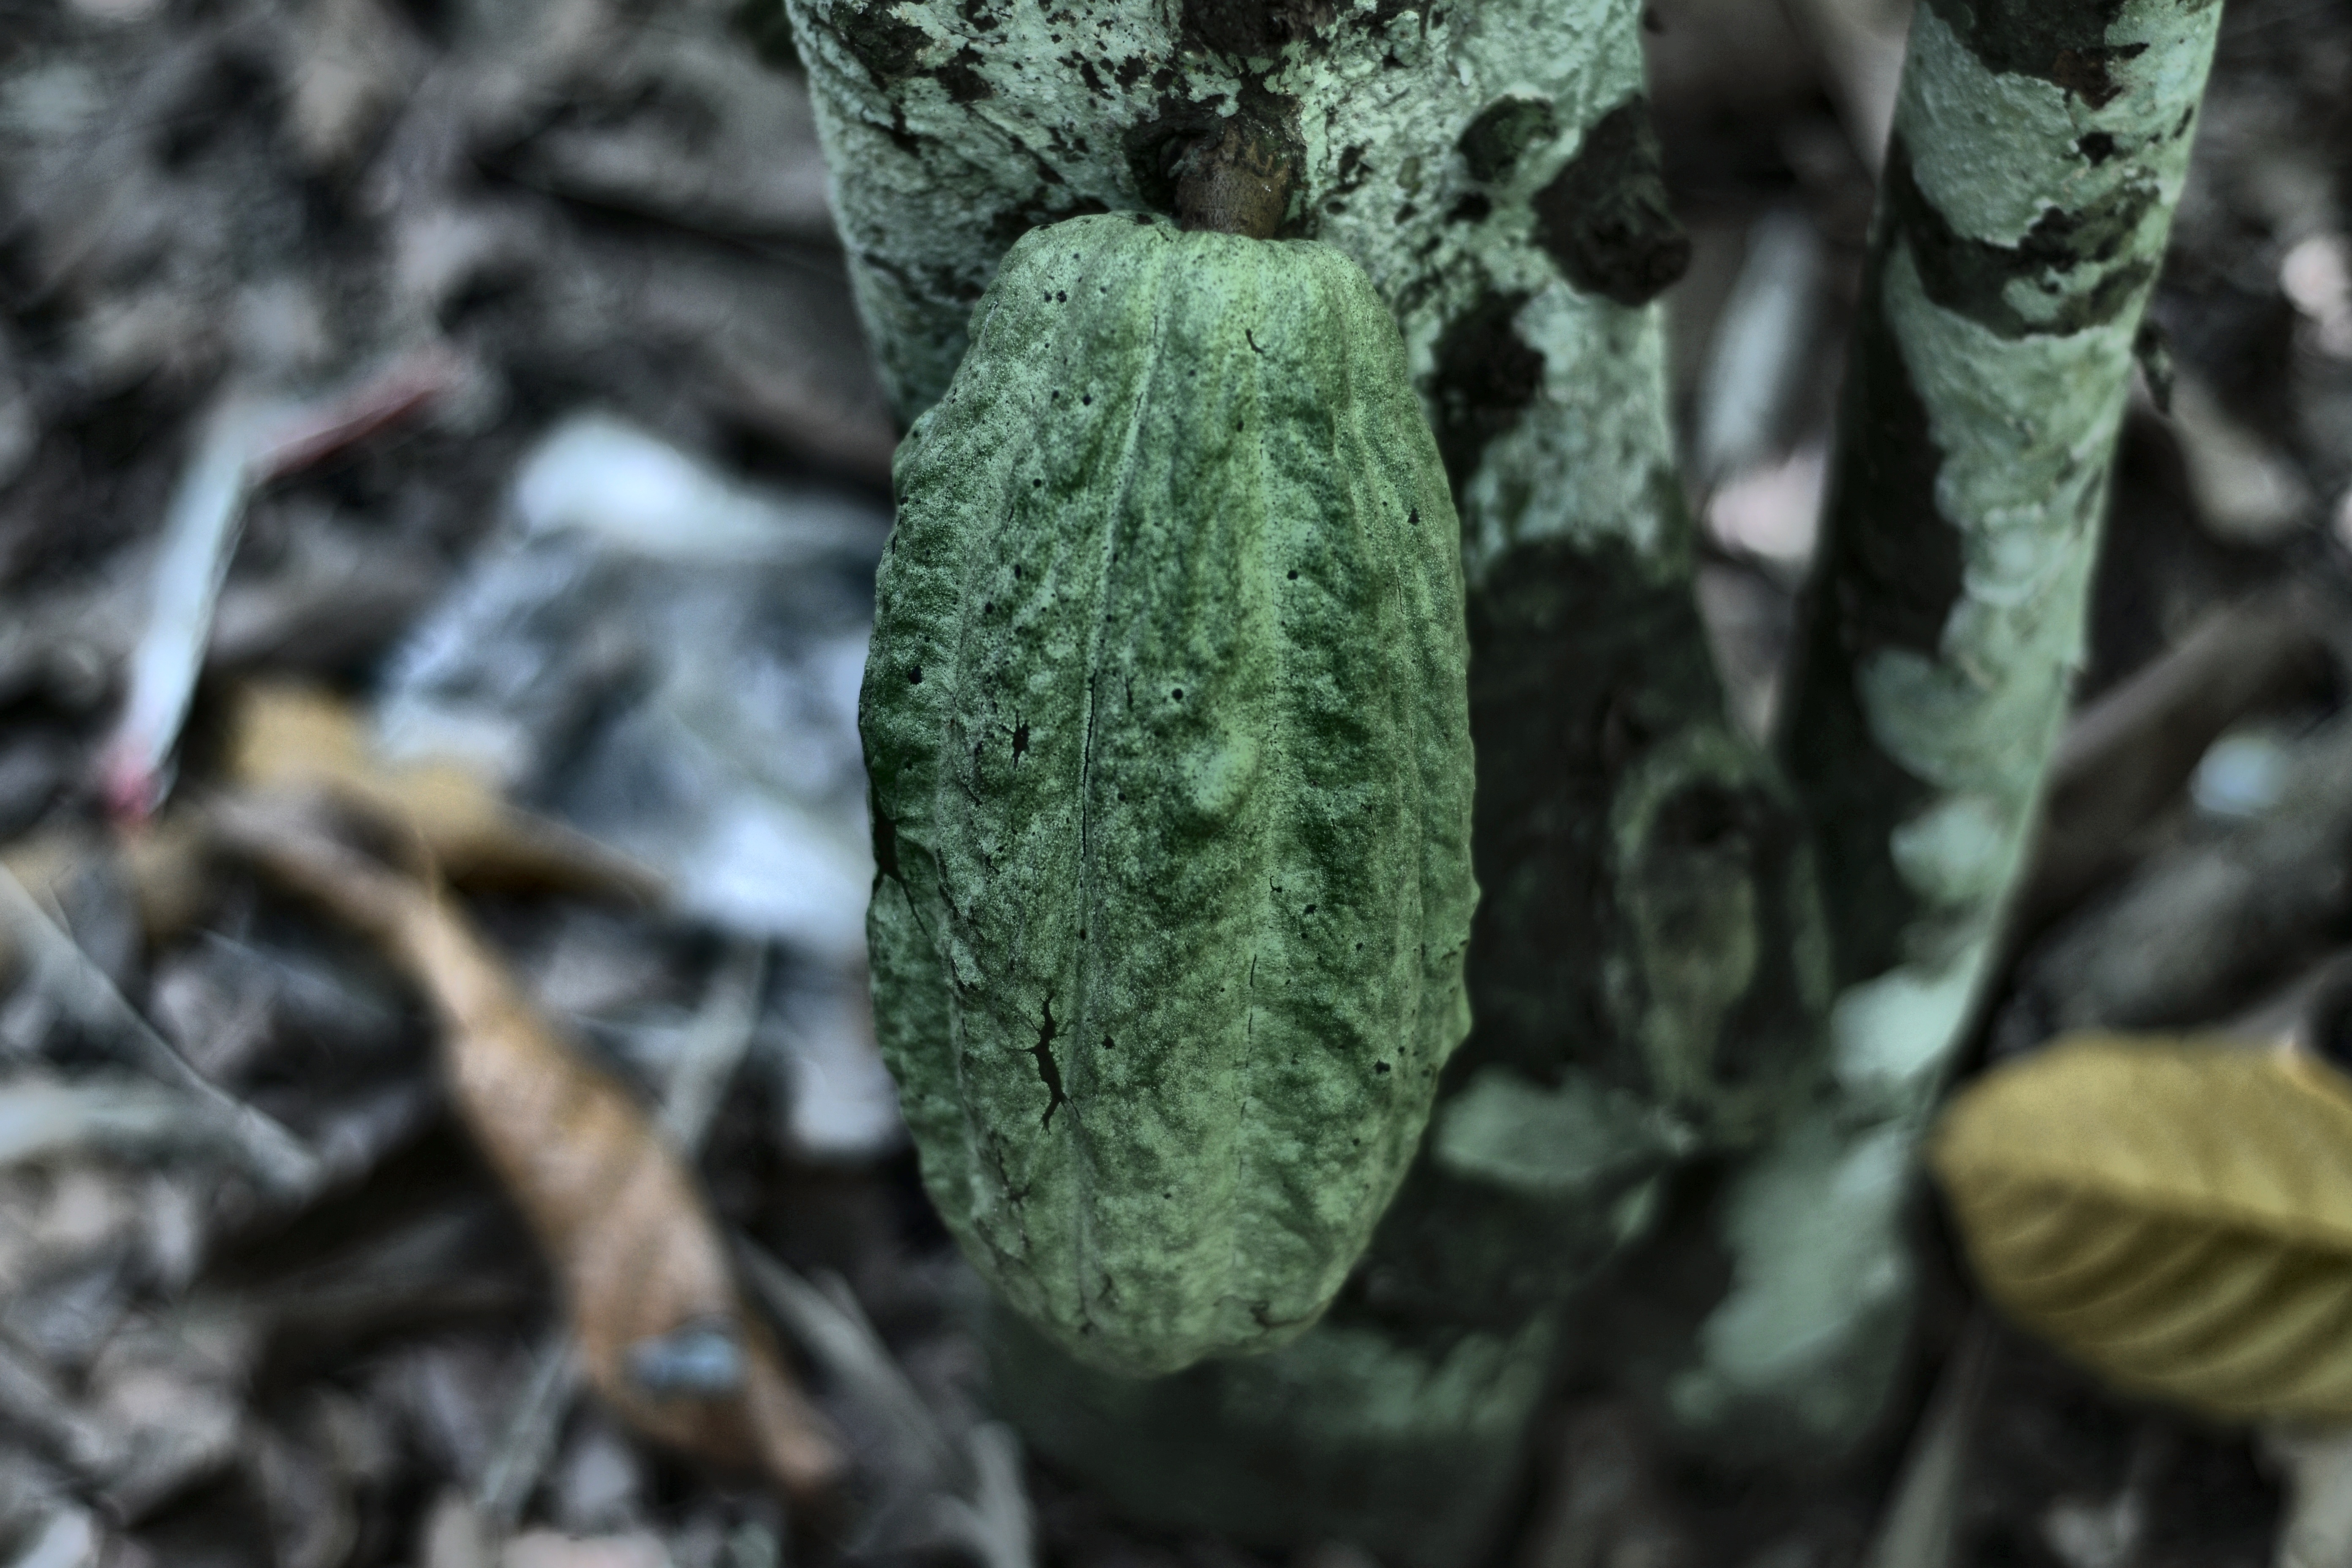
Maturity: unmature
Variety: Guiana